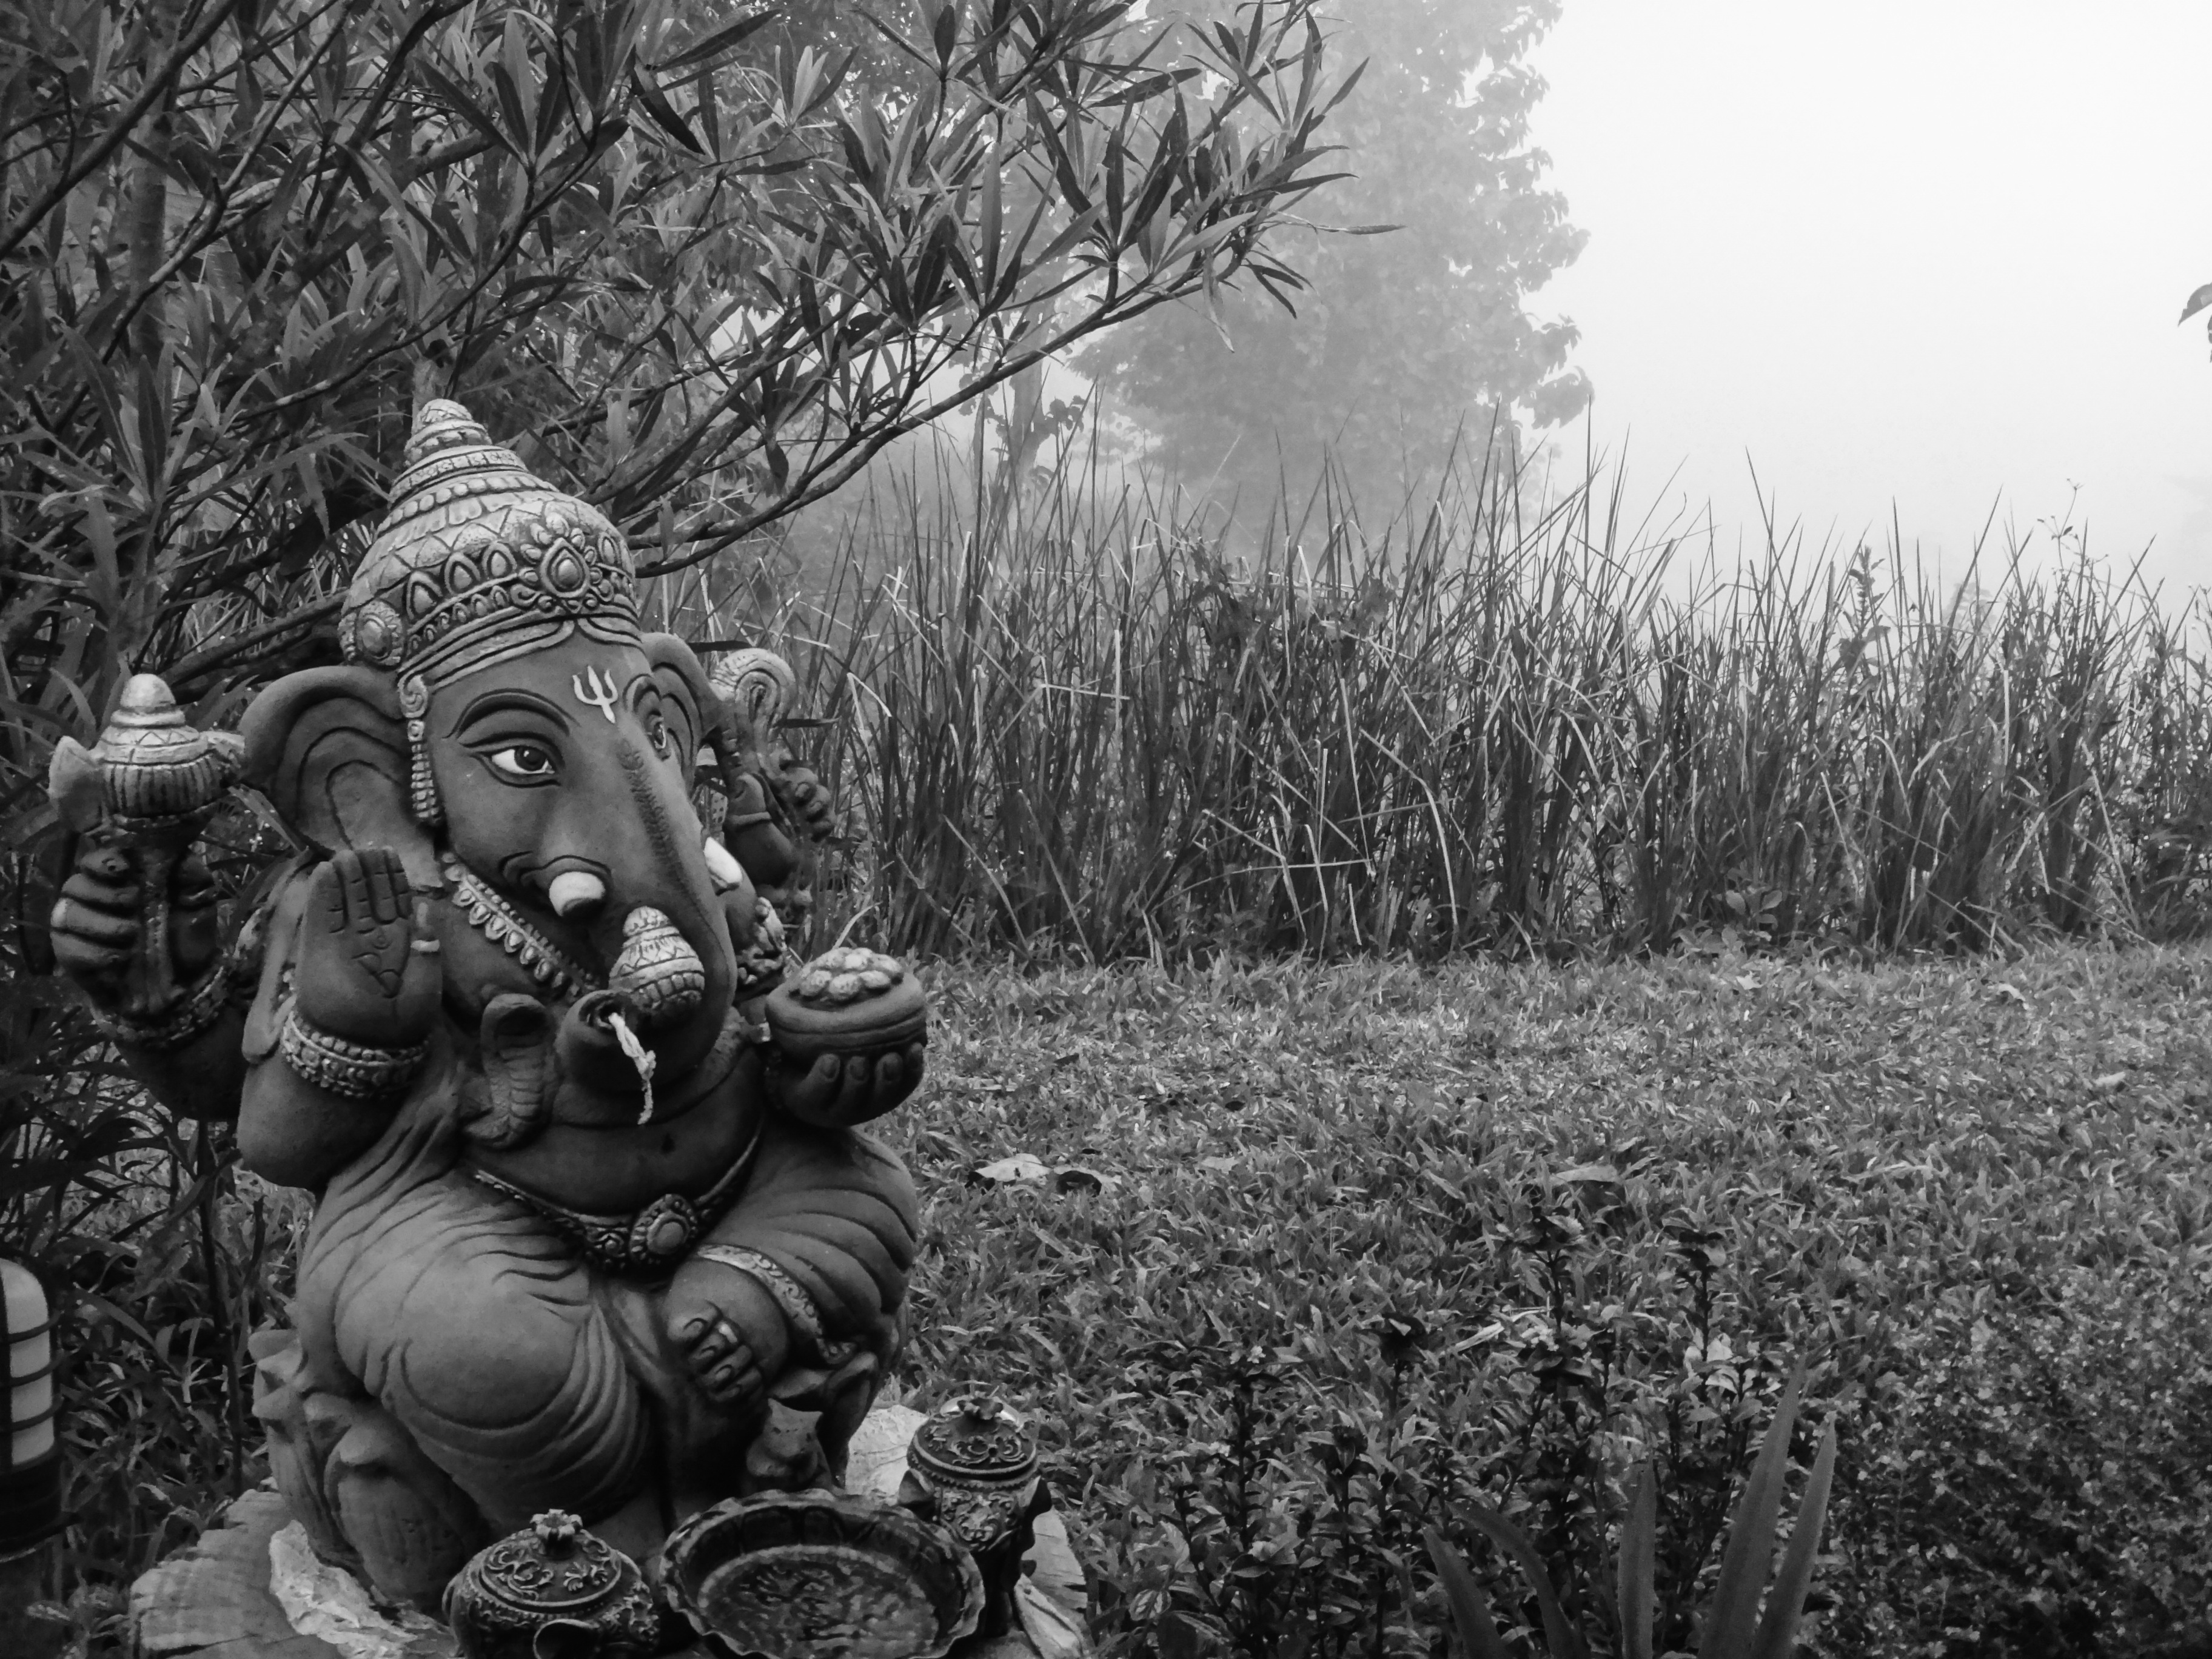
tree, black and white, statue, buddhism, religion, monochrome, thailand, sculpture, religious, relaxation, meditation, yoga, serenity, spirituality, monochrome photography, pai